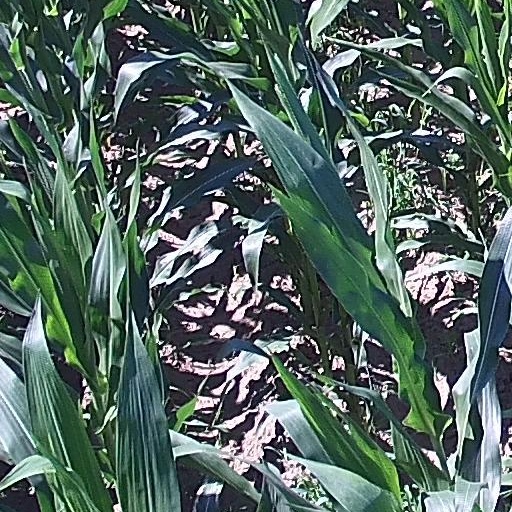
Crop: maize; corn